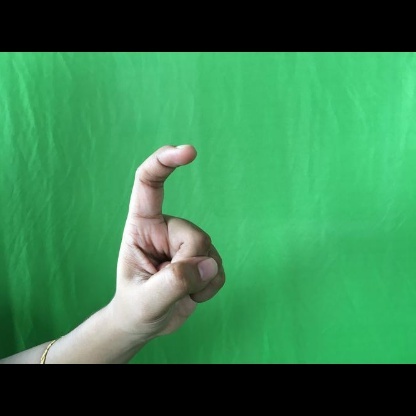
Mudra: Tamarachudam